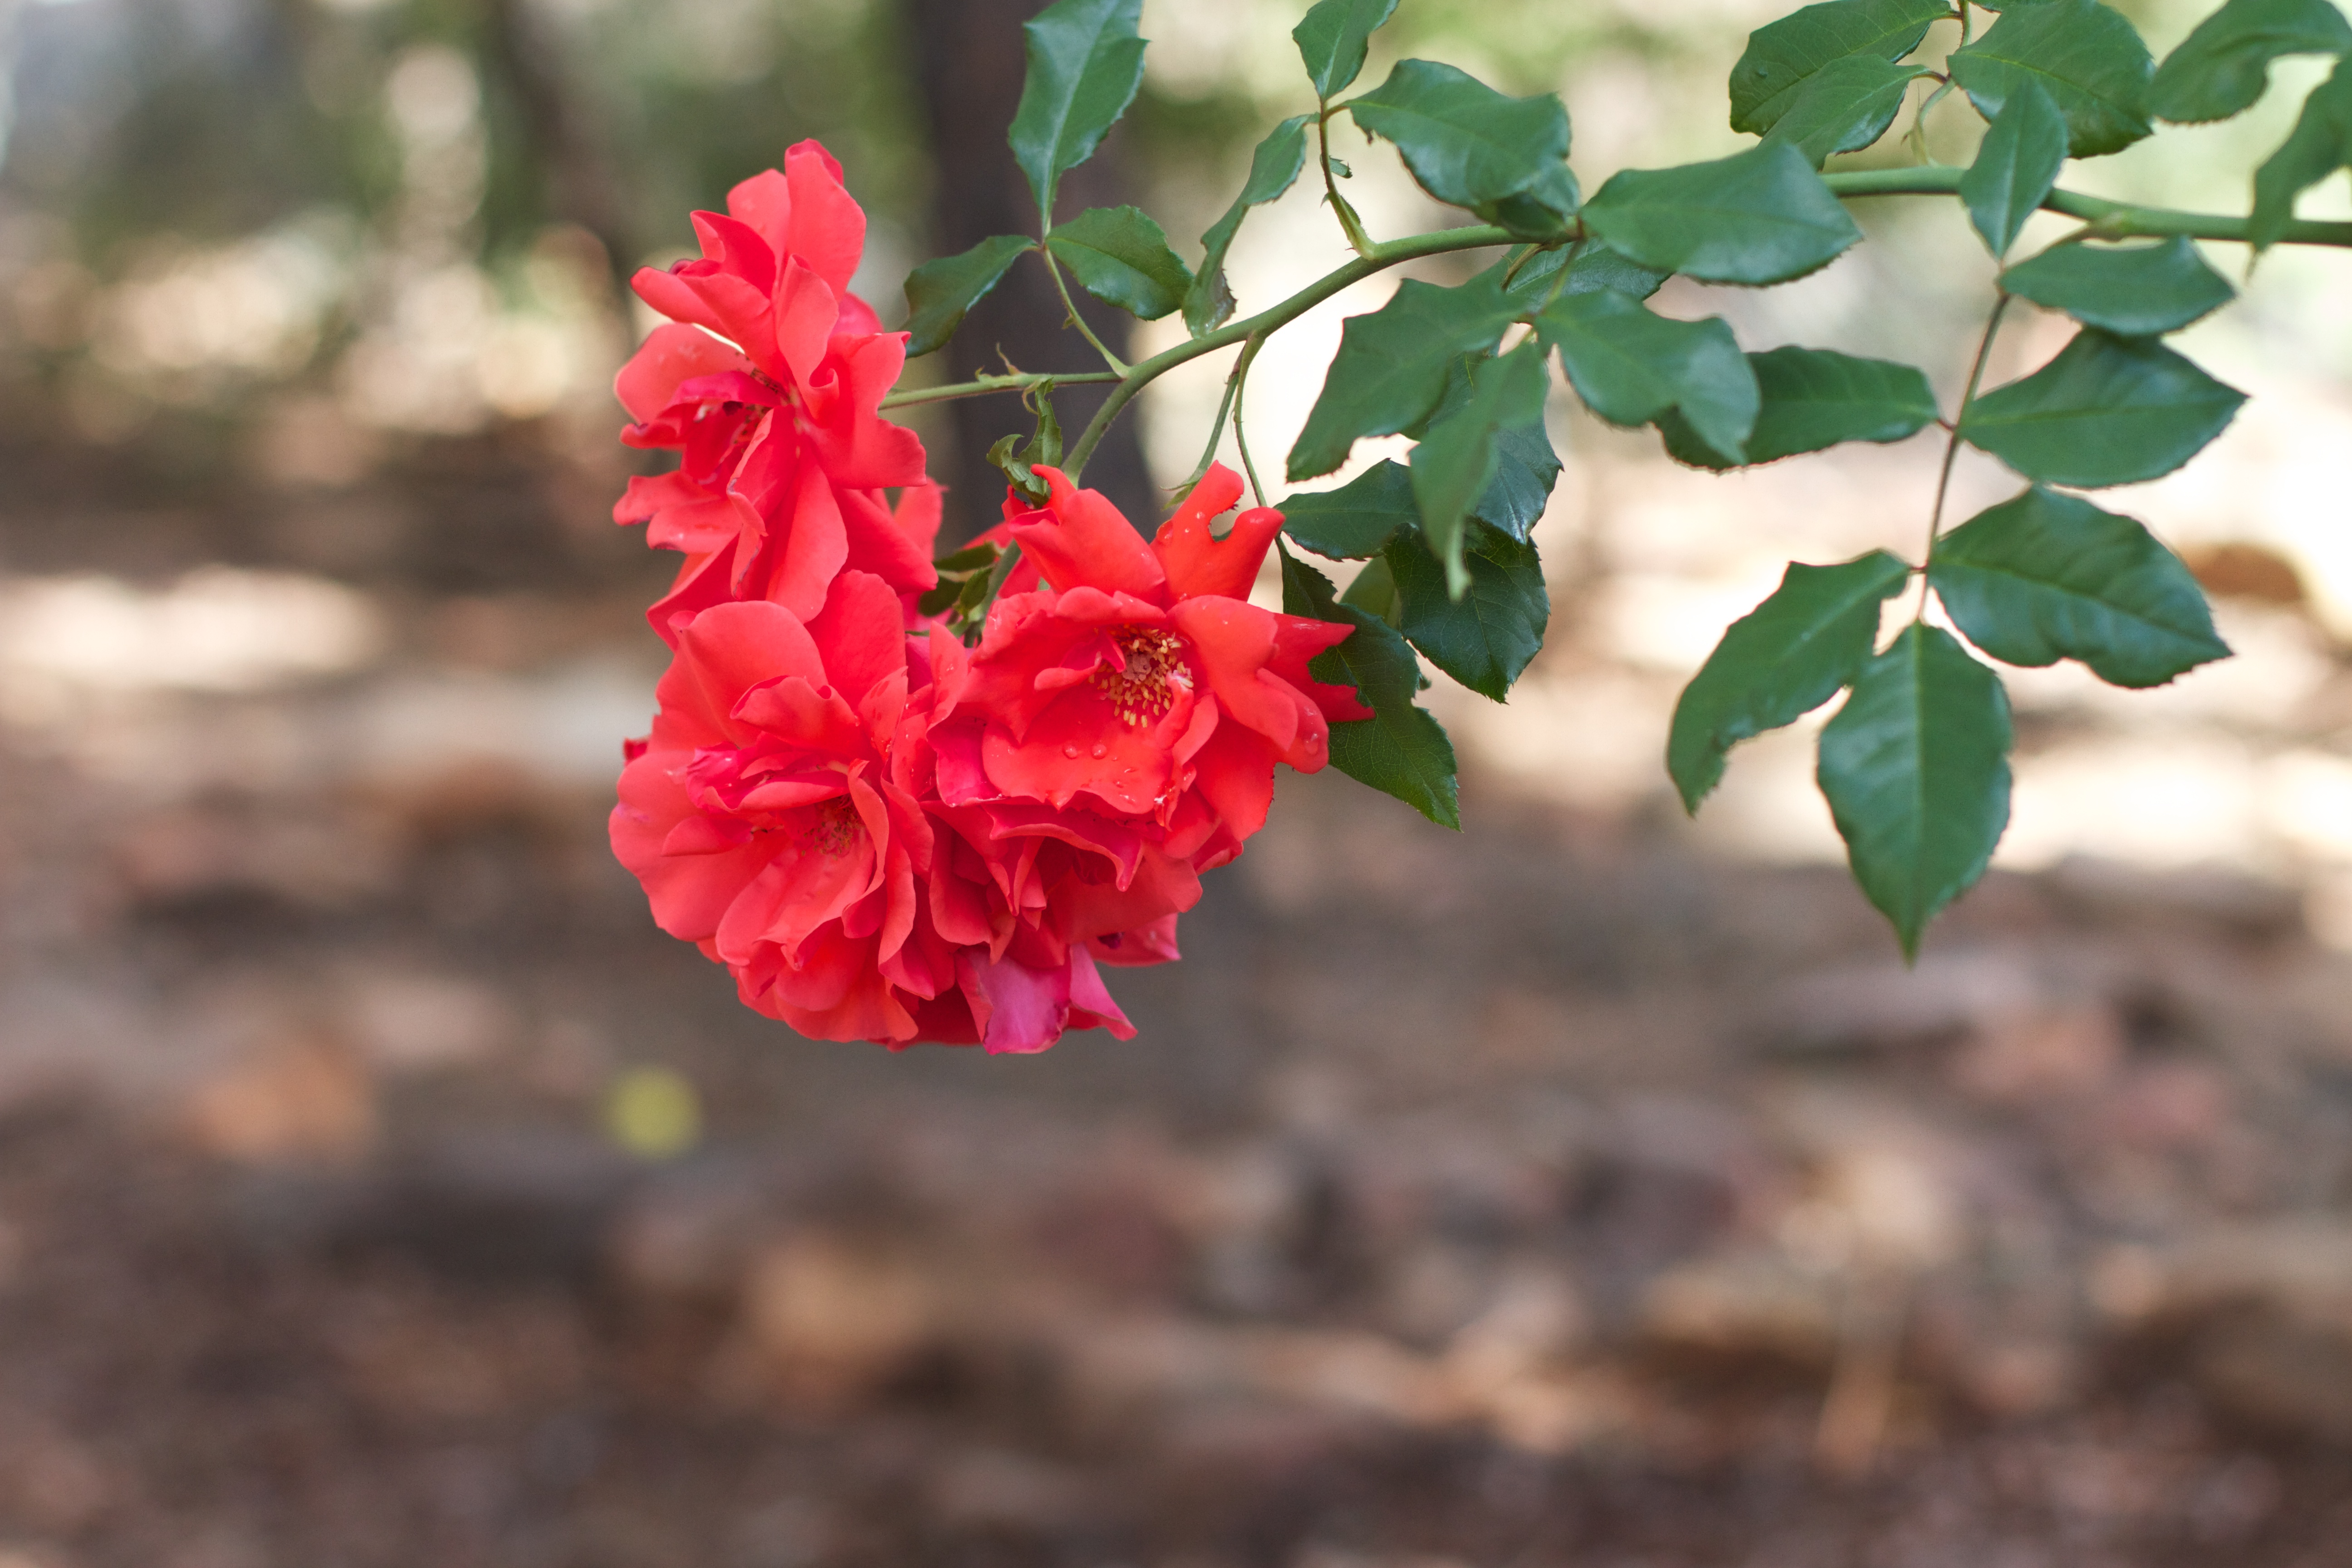
blossom, plant, leaf, flower, petal, rose, red, produce, botany, flora, wildflower, shrub, macro photography, flowering plant, land plant